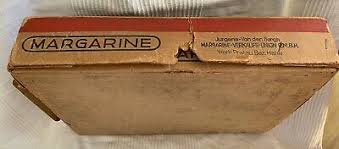
Label: cardboard